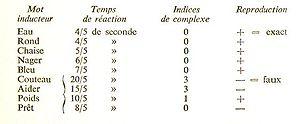
Un exemple d'un test des associations libres selon C.G.Jung révélant les complexes psychiques
En psychologie analytique, l'inconscient diffère de celui postulé et décrit par Sigmund Freud, chez qui, il est assimilé à un réservoir de souvenirs et de pulsions refoulées. Pour Carl Gustav Jung, l'inconscient a une dimension vitale et une dynamique propre.